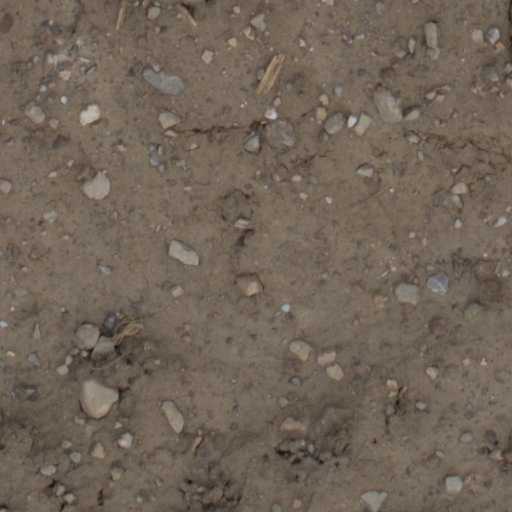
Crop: wheat